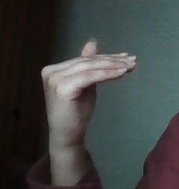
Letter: khaa